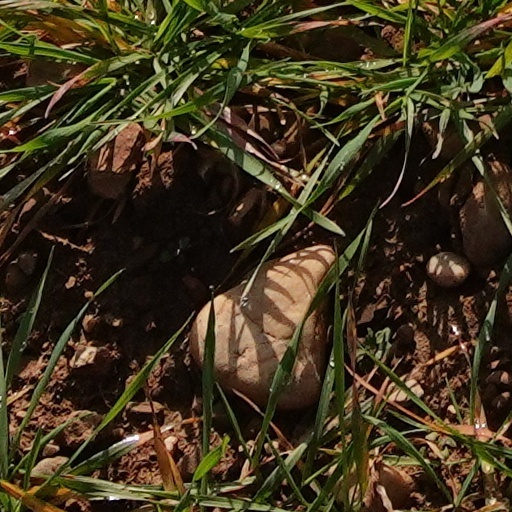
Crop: wheat